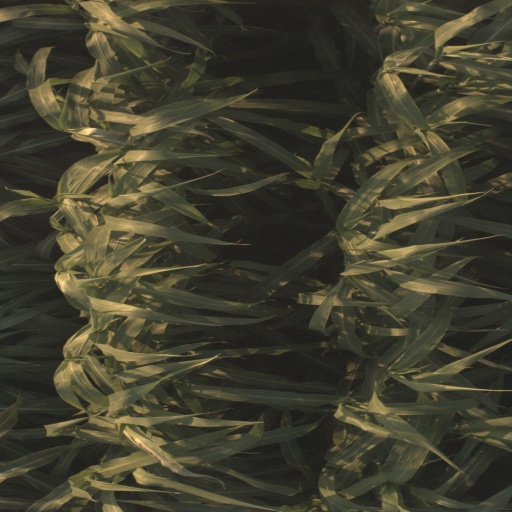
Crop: sorghum